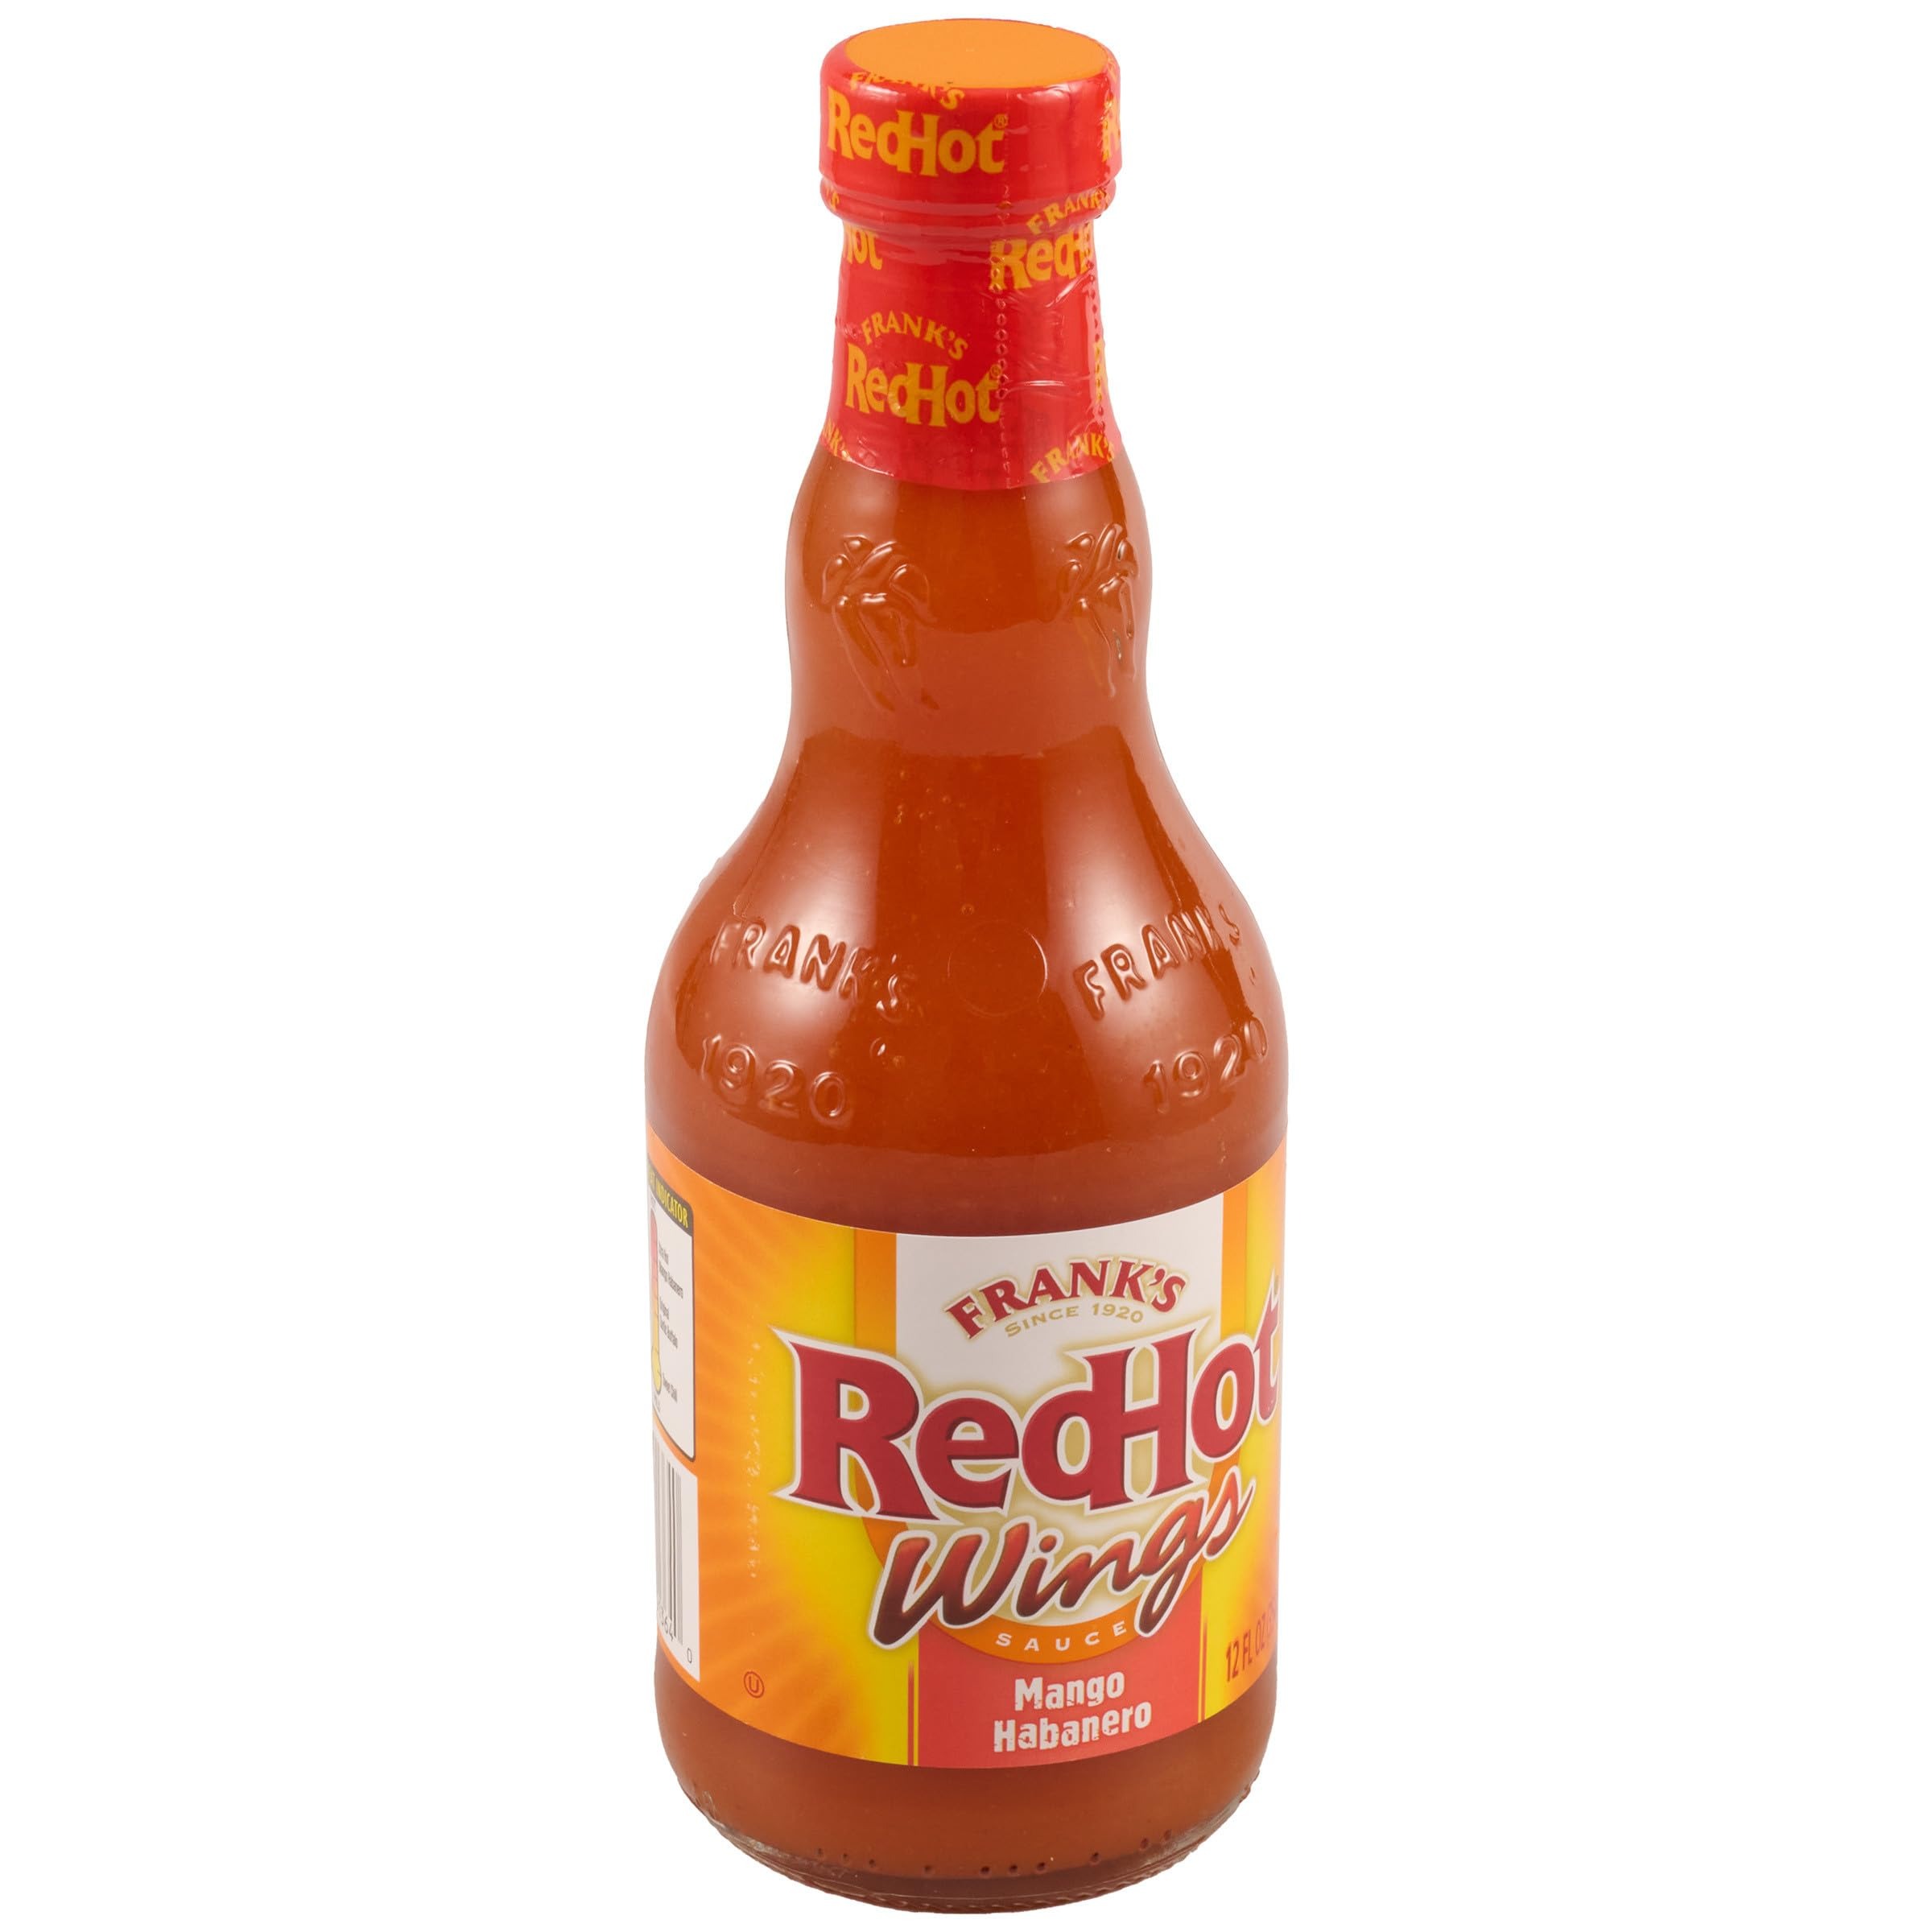
Item Name: Frank's RedHot Wings Sauce, Mango Habanero, Hot Sauce, Marinade, Glaze, For Fish, Steak, Burgers, Wings, Cole Slaw, Salsa, and More, 12 fl oz
Bullet Point 1: BALANCED: Mango puree and habanero join forces to create a sauce that’s the perfect blend of sweet flavor and hot heat
Bullet Point 2: READY-TO-USE: Pour or shake straight from the bottle to bring instant flavor to favorite foods
Bullet Point 3: KICK IT UP A NOTCH: Shake over everything from tacos to coleslaw, burgers, fries, and chicken sandwiches
Bullet Point 4: BRING THE HEAT: Grill, bake, or air fry chicken wings before tossing in Mango Habanero or use as a quick glaze for seafood and fish like salmon
Bullet Point 5: TAILGATE SAUCE: Kick things up a notch at the tailgate with this sweet-heat hot sauce – great for quick and easy flavor on classic tailgate and game day foods
Value: 12.0
Unit: Fl Oz

Price: 5.6